Rashid Rakhimov

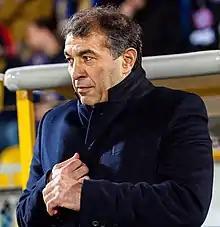
Rakhimov coaching Terek in 2017

Rashid Mamatkulovich Rakhimov (born 18 March 1965) is a Tajikistani professional football manager and a former player. He is the manager of Rubin Kazan.